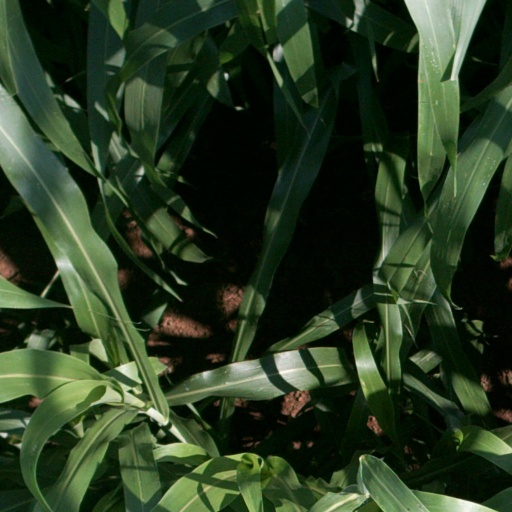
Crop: sorghum